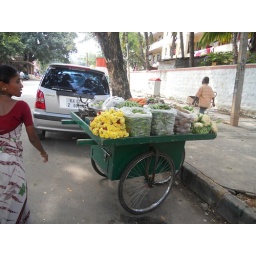
This is the road in front of the MS building Apartments.